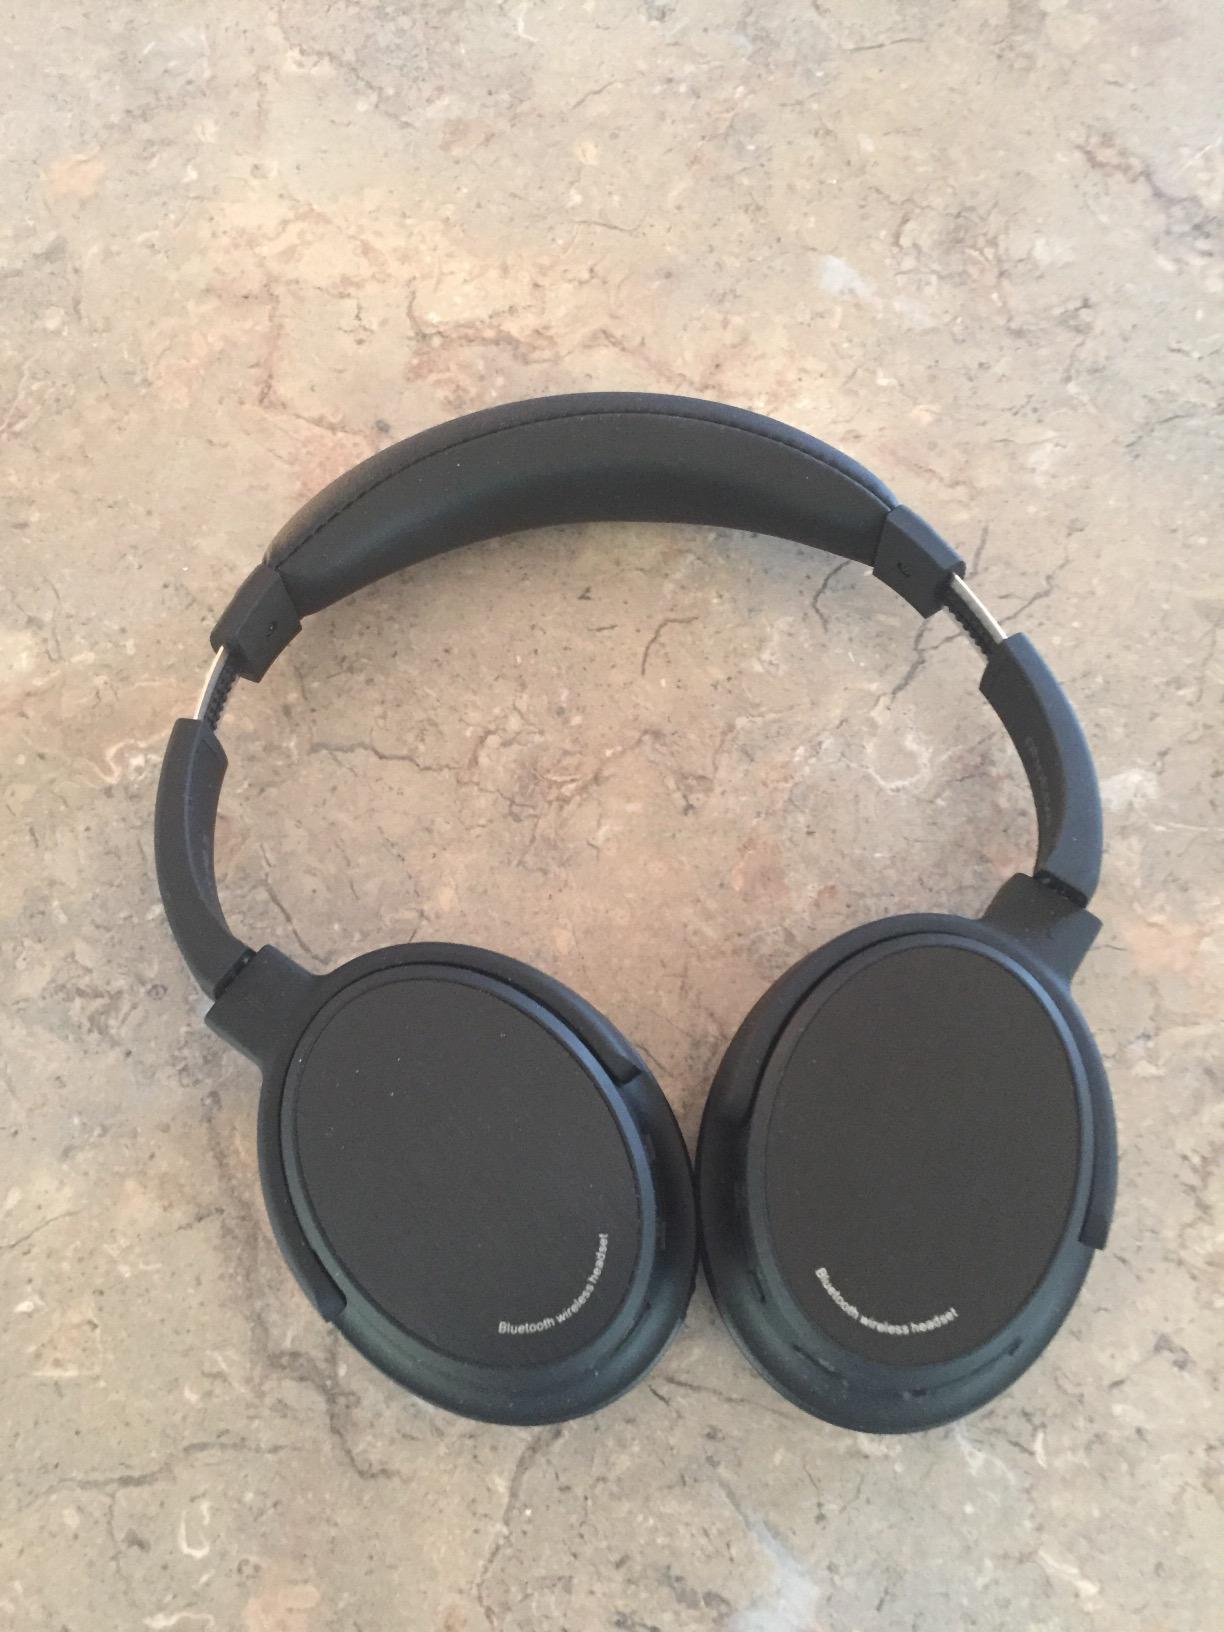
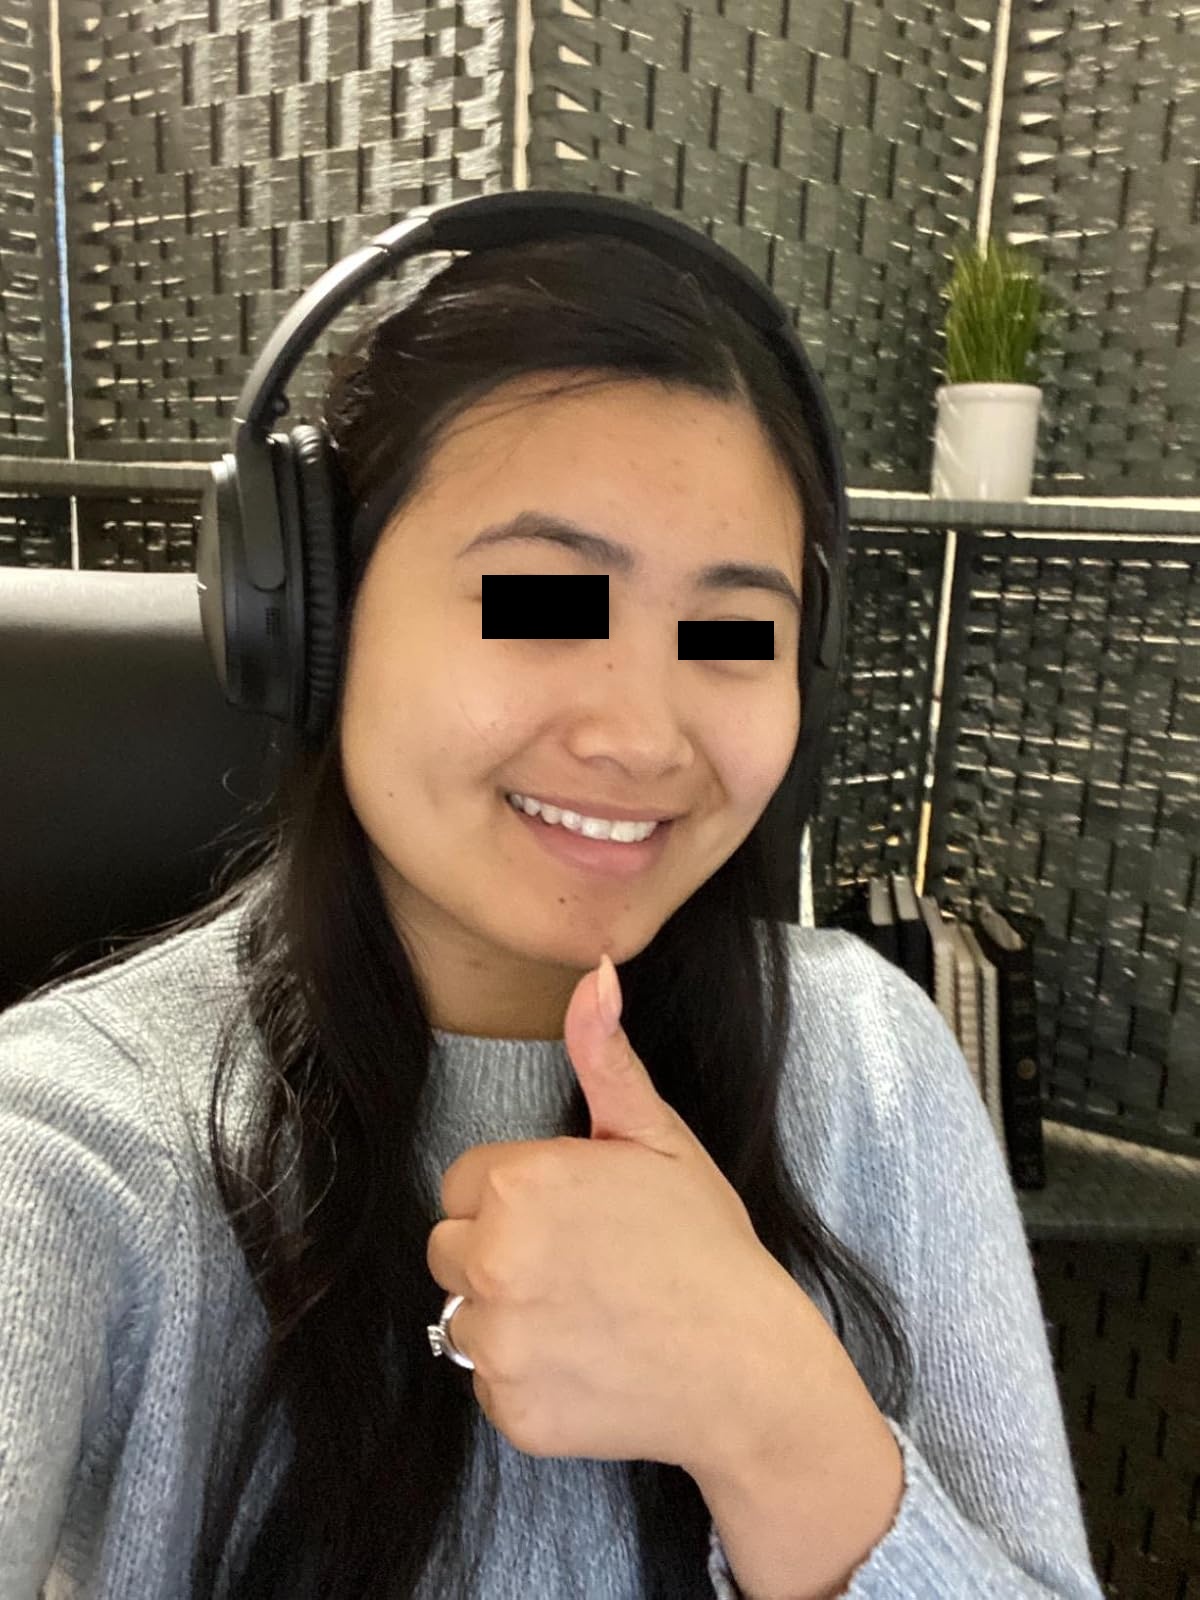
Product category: headphones
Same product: no